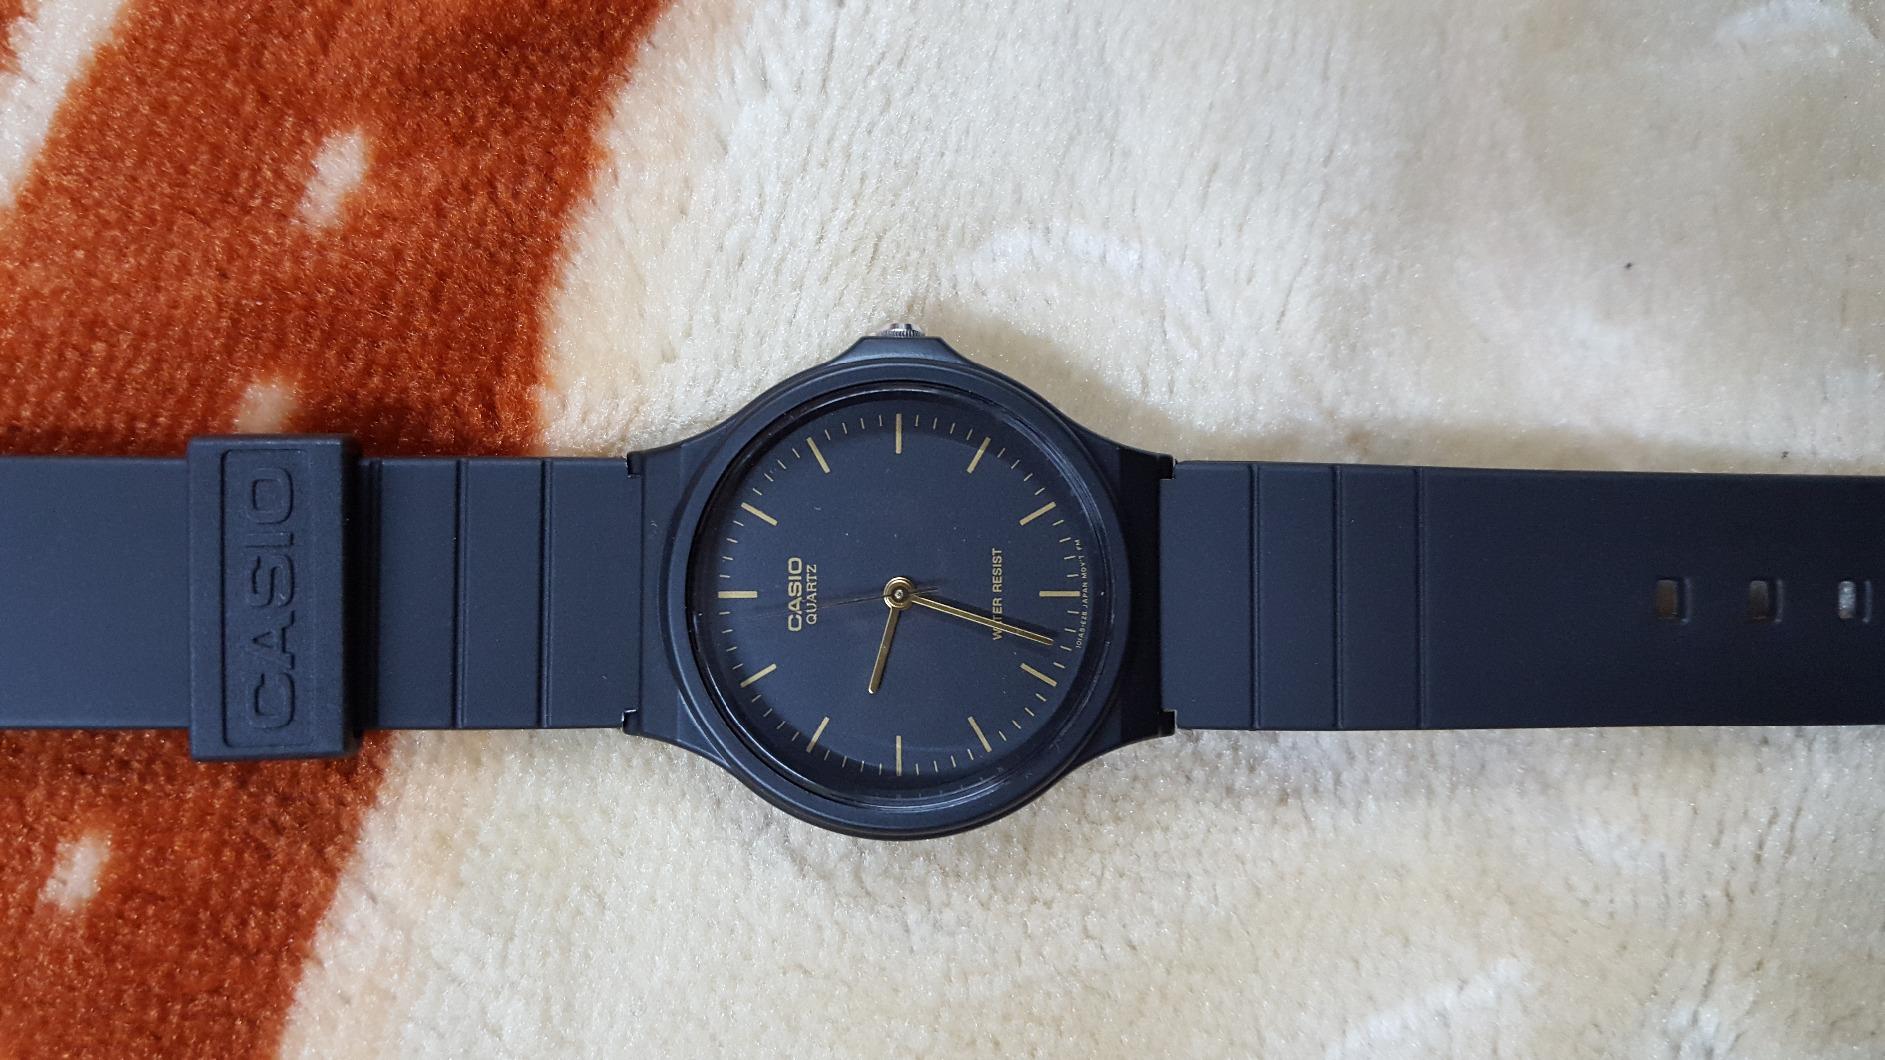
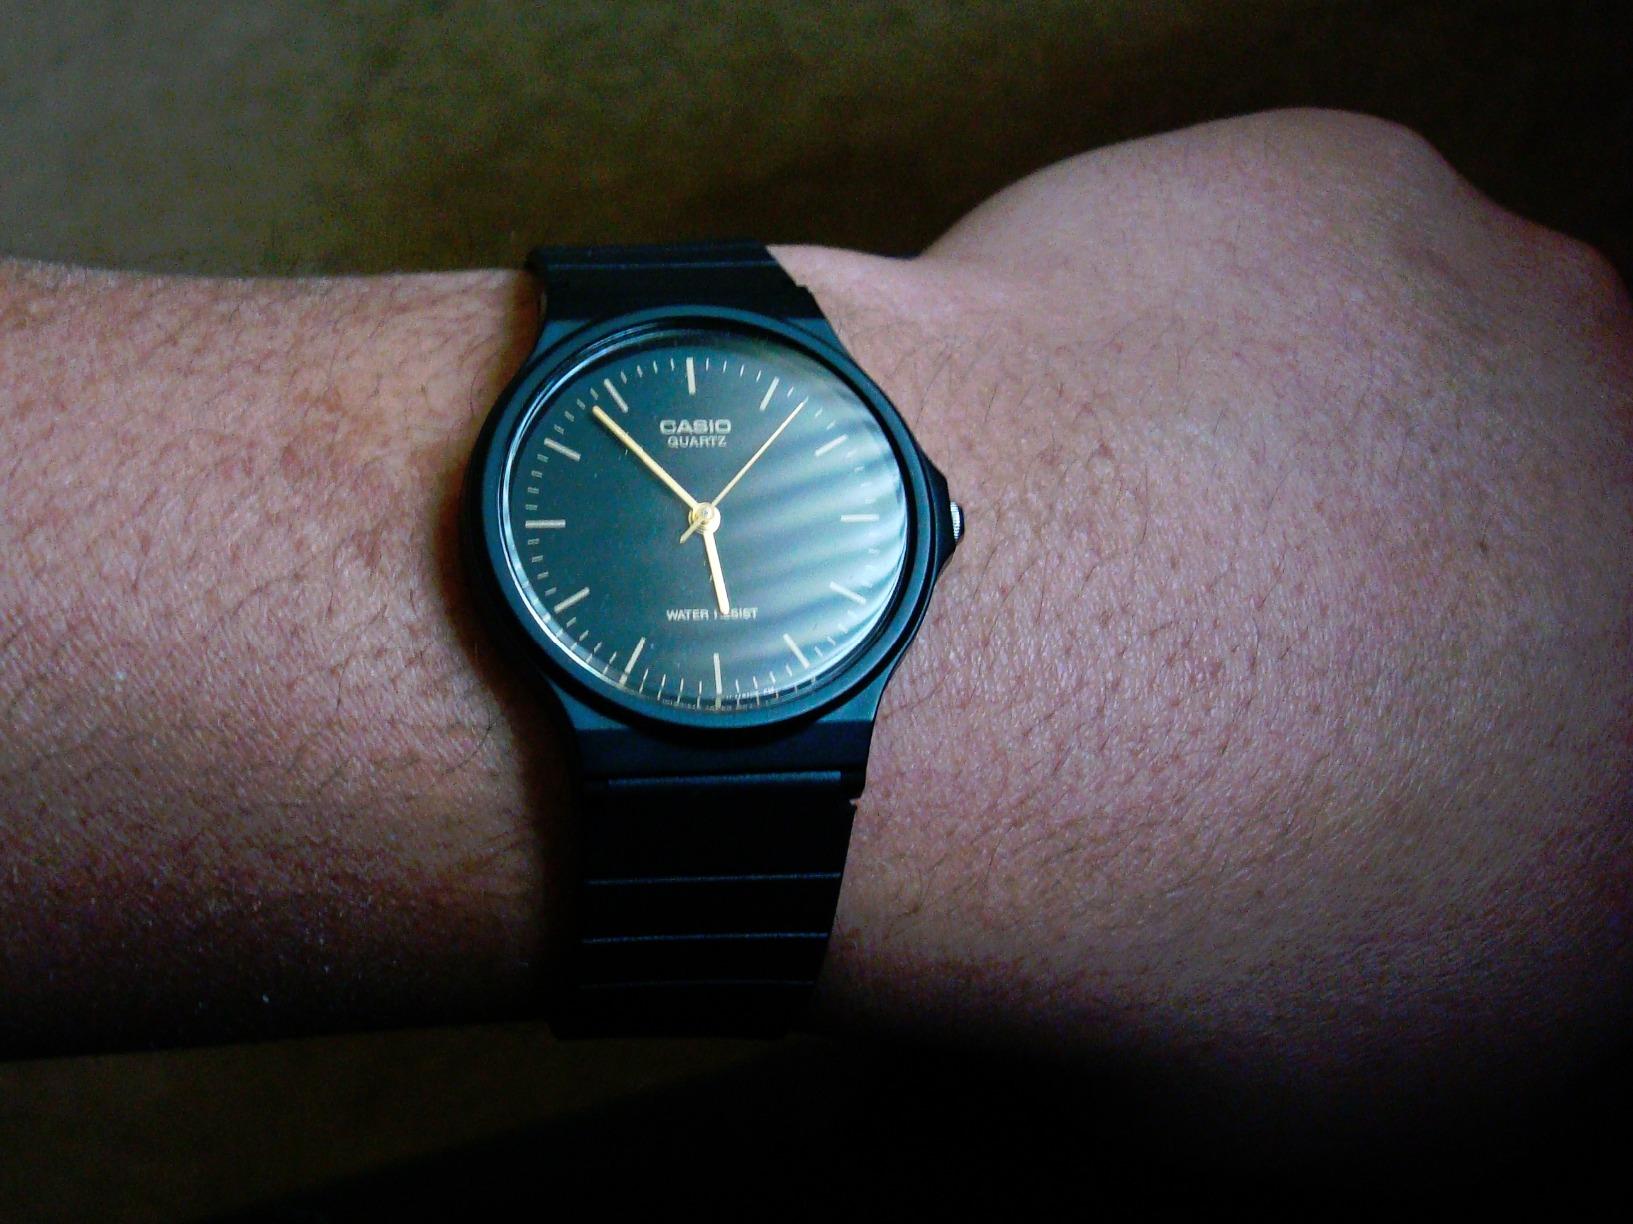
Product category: accessories_watch
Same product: yes